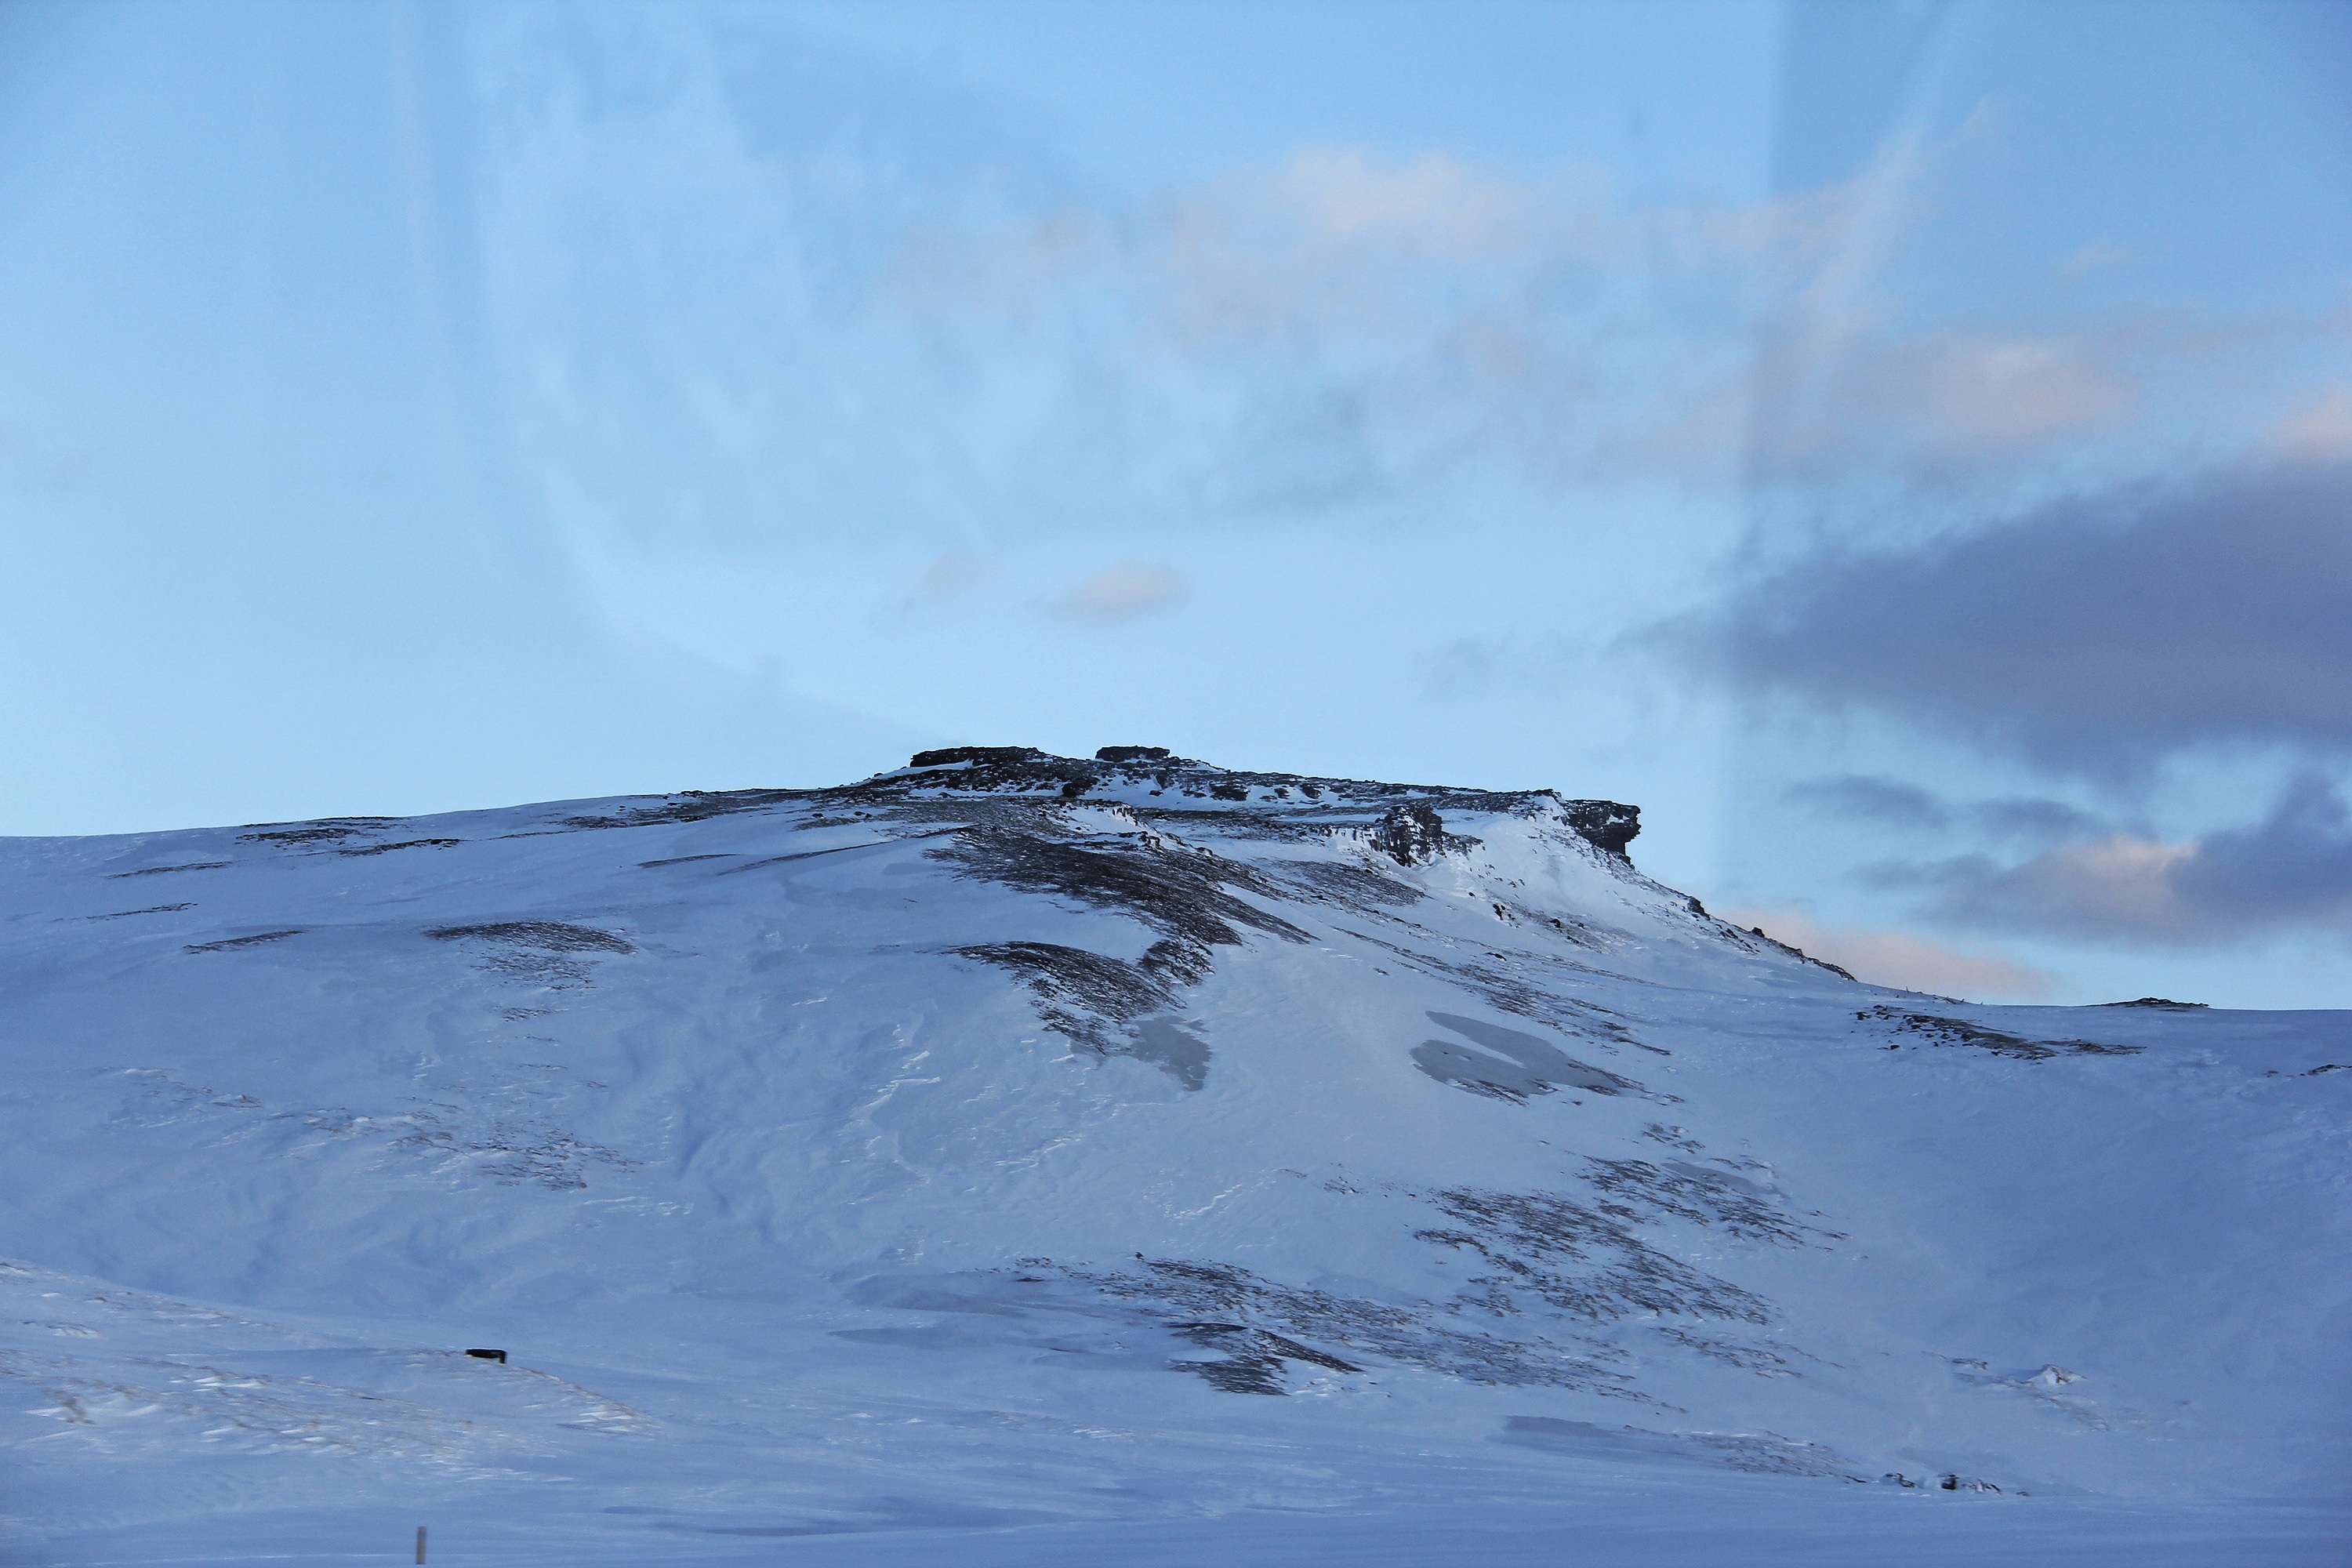
nature, wilderness, mountain, snow, cold, winter, cloud, sky, white, view, mountain range, europe, natural, weather, iceland, arctic, terrain, ridge, summit, winter sport, alps, icy, traveling, plateau, beauty, beautiful, icelandic, piste, scandinavia, reykjavik, freezing, landform, geographical feature, mountainous landforms, geological phenomenon